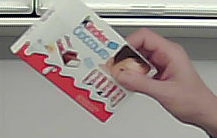
Product: kinder_chocolate